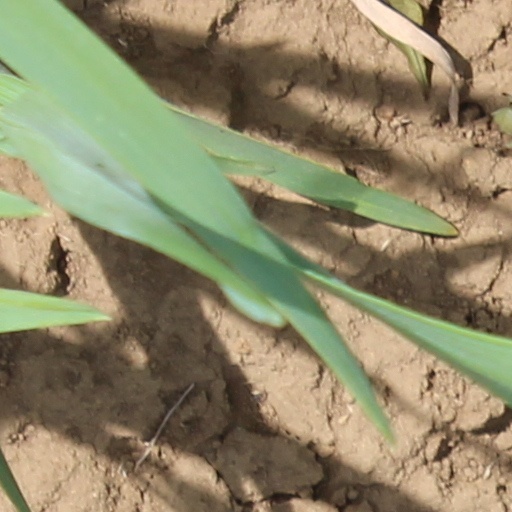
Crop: wheat